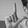
ASL letter: L